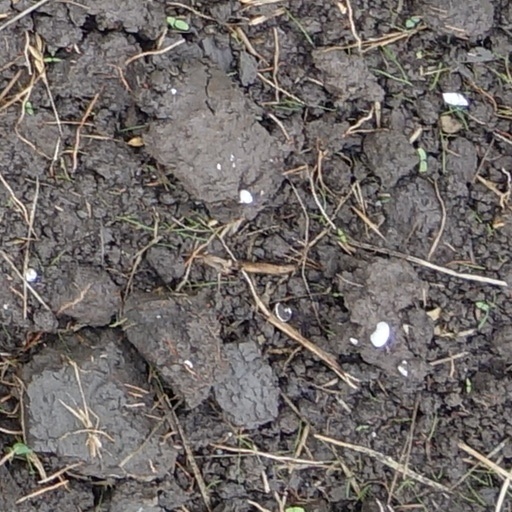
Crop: wheat